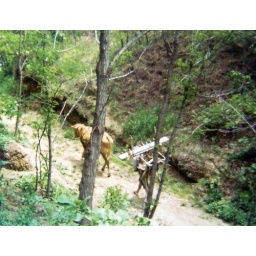
A farmer carries his plow following his cow in the gully behind the monument for Task Force Smith.